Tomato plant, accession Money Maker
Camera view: tilt-top (135 deg); turntable rotation: 30 degrees
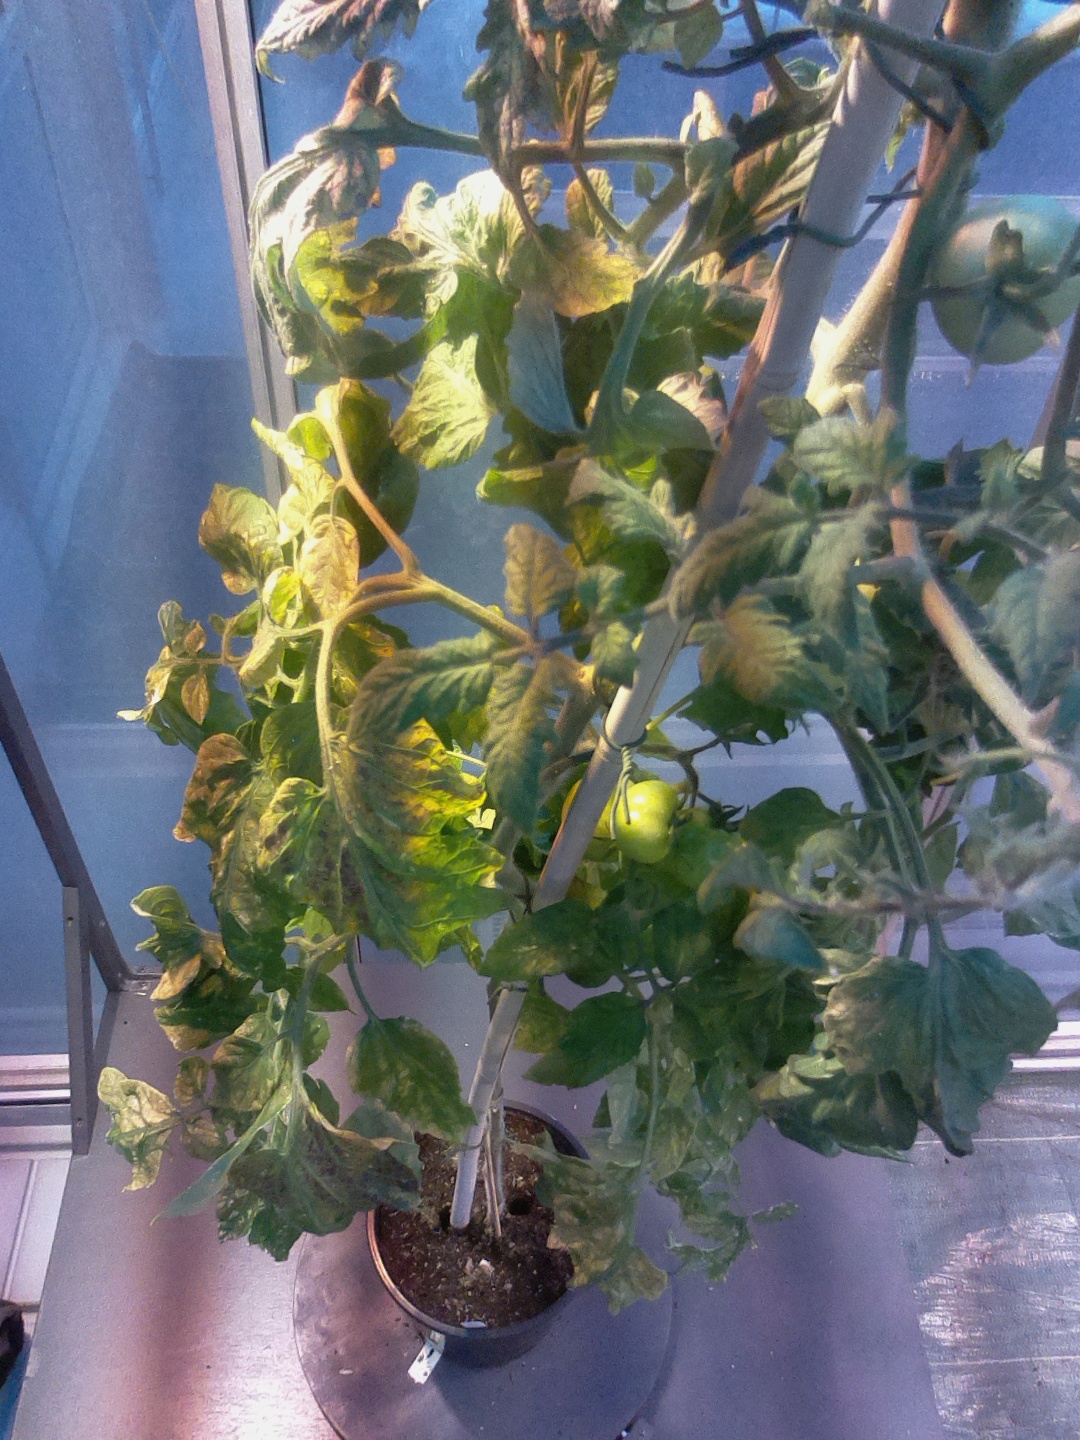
BBCH growth stage 76: 60%-70% of final fruit size